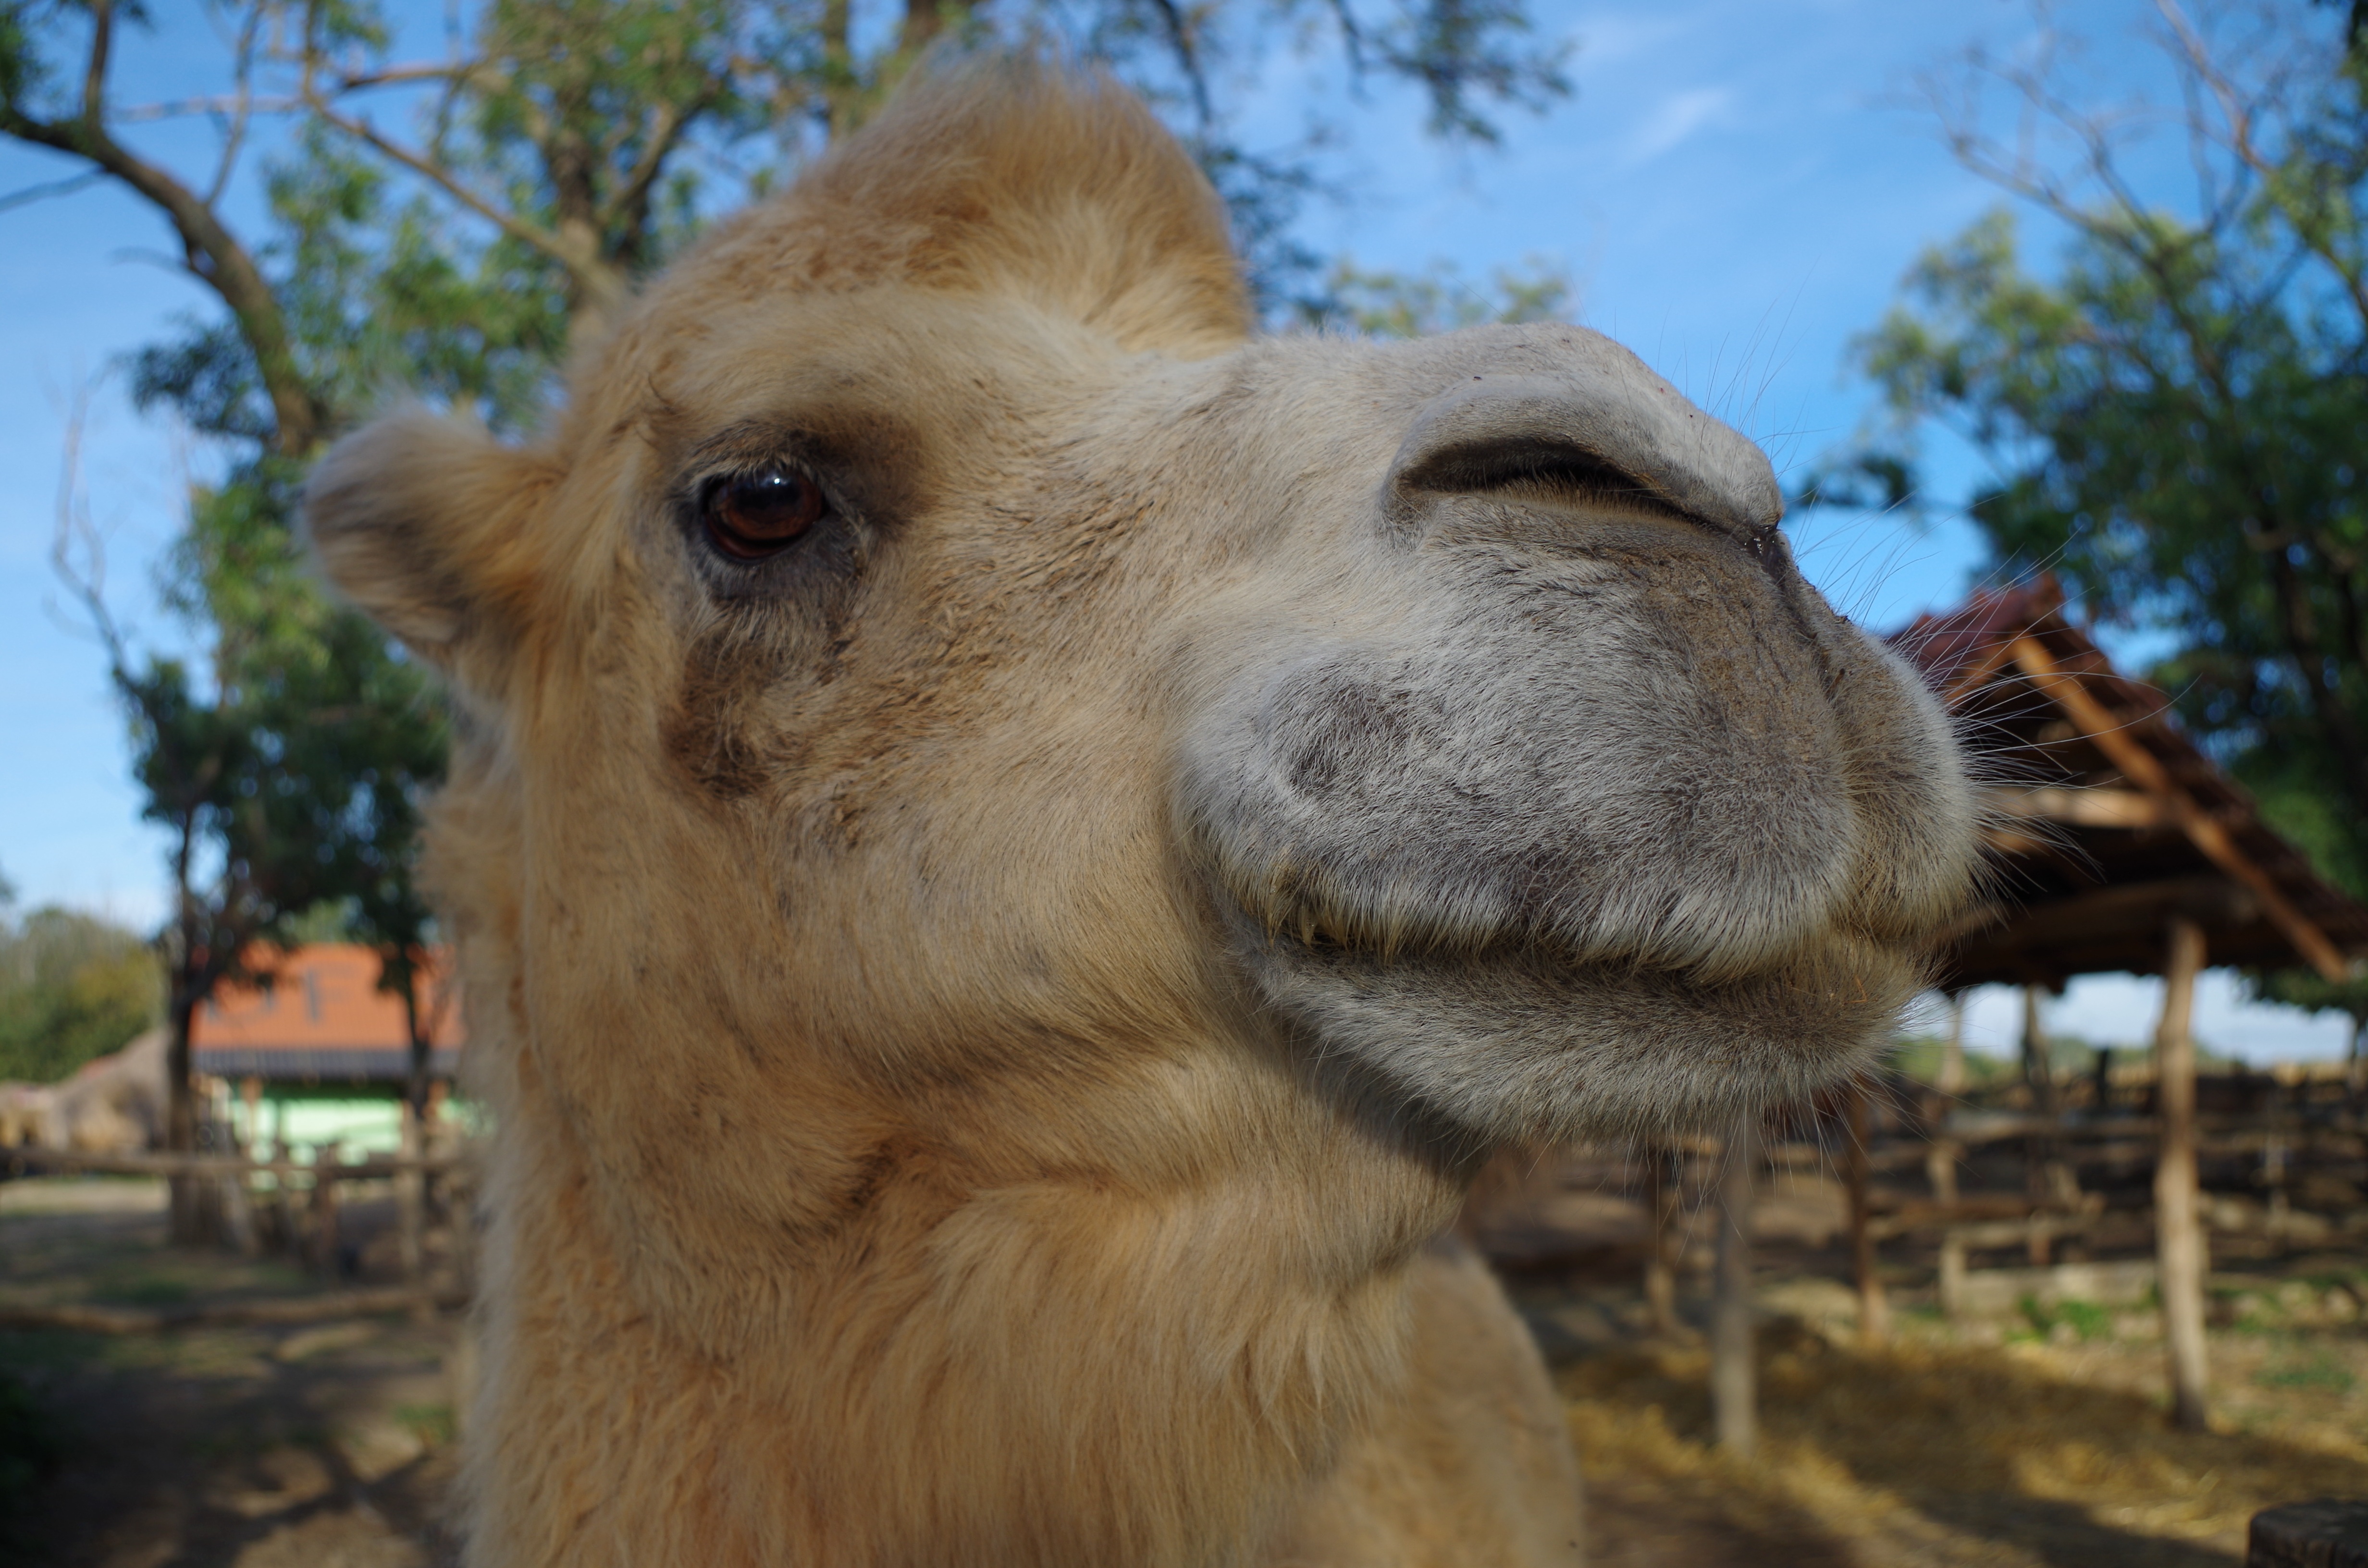
wilderness, animal, wildlife, zoo, fur, camel, mammal, mane, fauna, llama, face, vertebrate, camel like mammal, arabian camel